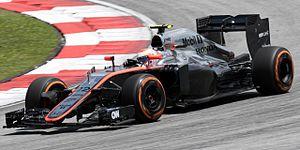
La McLaren MP4-30 est la monoplace de Formule 1 engagée par l'écurie britannique McLaren Racing dans le cadre du championnat du monde de Formule 1 2015. Elle est pilotée par l'Espagnol Fernando Alonso, en provenance de la Scuderia Ferrari, et par le Britannique Jenson Button, présent chez l'écurie de Woking pour la sixième année. Les pilotes-essayeurs sont le Danois Kevin Magnussen, titulaire chez McLaren en 2014 et pour le Grand Prix d'Australie, et le Belge Stoffel Vandoorne.